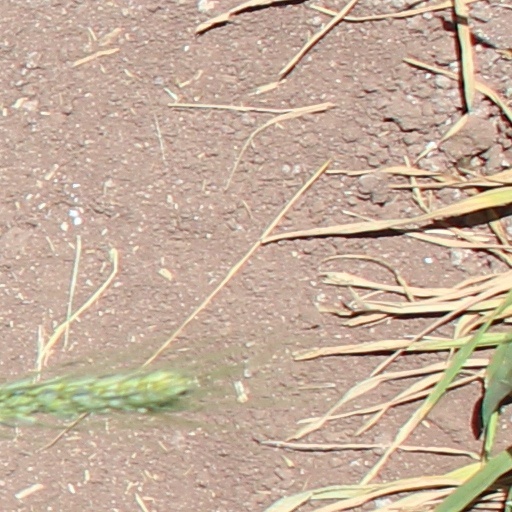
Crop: wheat